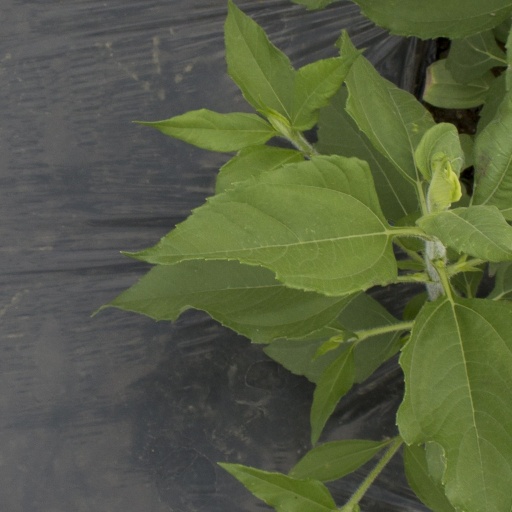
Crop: Jerusalem artichoke